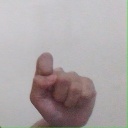
अक्षर: घ